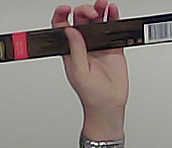
Product: toblerone_black